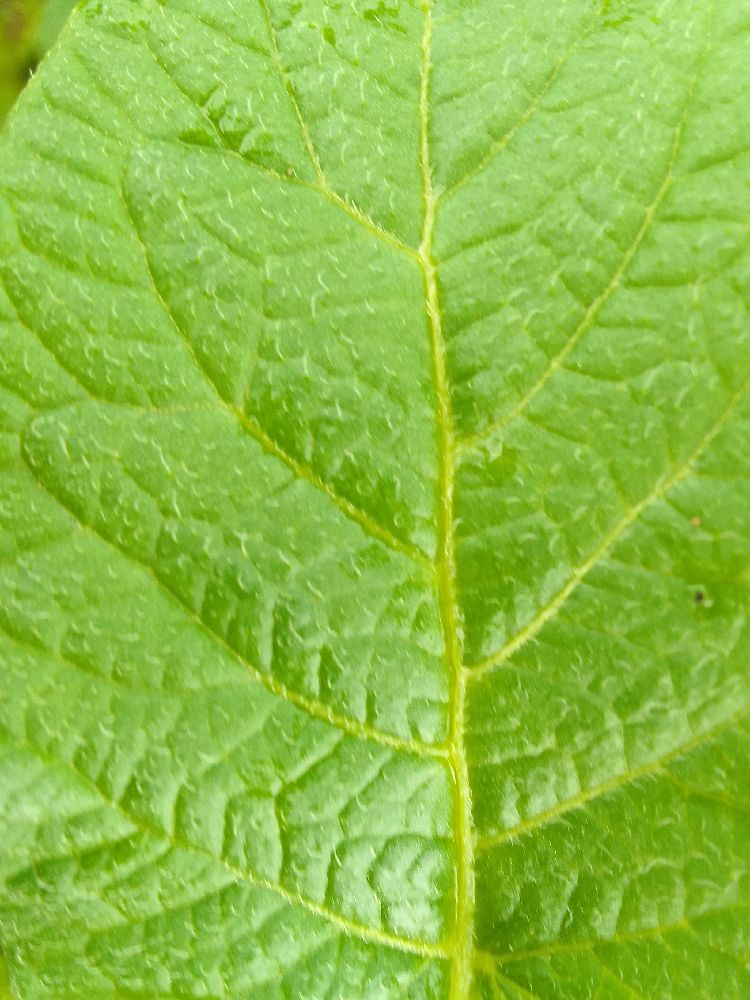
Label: Healthy